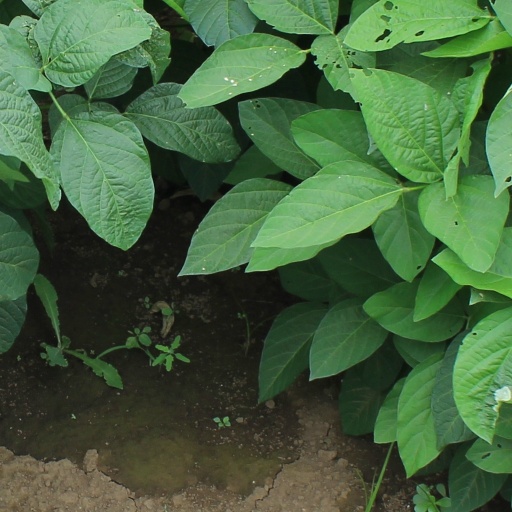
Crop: soybean